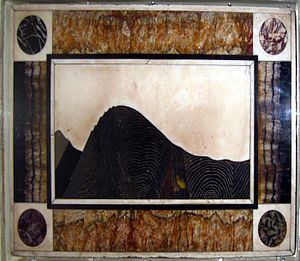
Sort Ashford-marmor
Et billede af Ecton Hill med sort Ashford-marmor
Sort Ashford-marmor er en mørkegrå kalksten, som bliver sort, når den poleres. Stenen brydes ved Ashford i Derbyshire. Sort marmor var populær i 1700- og 1800-tallet og er blevet brugt til en stor mængde sager, såsom klokker, lysestager, snus- og tobaksæsker, kors, blækhuse, obelisker og termometre.